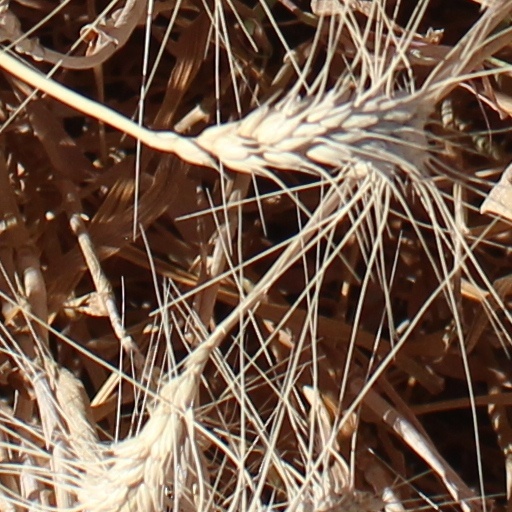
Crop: wheat